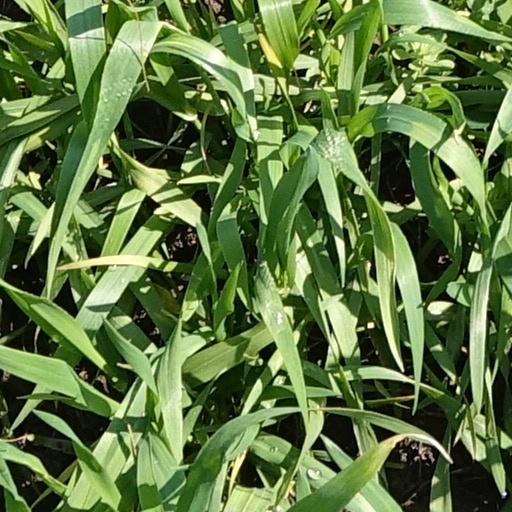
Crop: wheat